Guitarricadelafuente

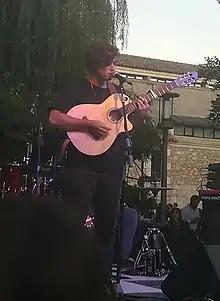
Lafuente performing in September 2019.

Álvaro Lafuente Calvo (born 27 August 1997), better known by his stage name Guitarricadelafuente, is a Spanish singer-songwriter, guitarist and musician based in Barcelona. Lafuente started posting covers on different social media platforms like Instagram in 2017 while being unsigned. Those covers attracted a modest number of people at first thanks to their mix of indie folk, rumba, and flamenco music. In April 2018 he released his first original song titled "El Conticinio" which he recorded at home with a "PlayStation" microphone. Lafuente continued posting original songs and started a little tour through selected cities in Spain. In June 2019 he collaborated with "Operación Triunfo" contestant and friend Natalia Lacunza on her debut single "Nana Triste" which peaked at number 4 on the PROMUSICAE chart. After the single's critical and commercial success, Lafuente continued releasing singles independently.